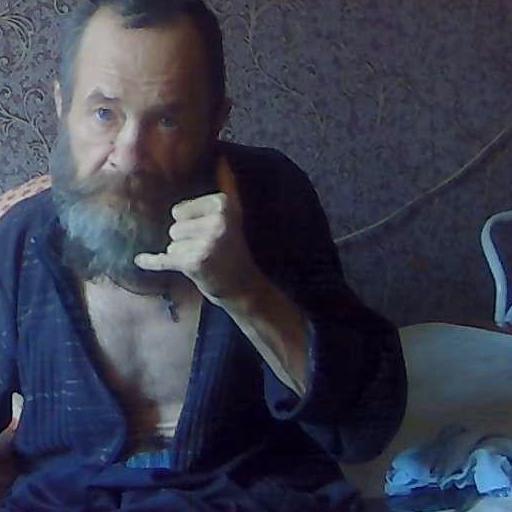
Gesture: call